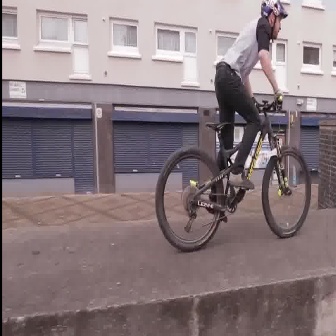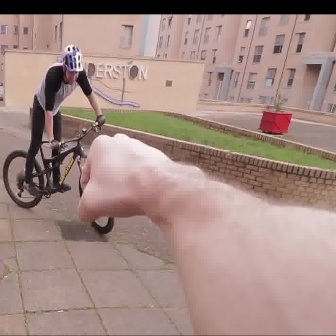
  Please identify the target specified by the bounding box [154,94,311,250] in the first image and locate it in the second image. Return the coordinates in [x_min,y_min,x_max,y_max] format.
Answer: [1,121,113,233]